2012–2014 Salvadoran gang truce

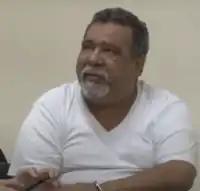
Mijango in 2023.

After his arrest Mijango stated, "there was a peace process [...] it pains me that those who are being judged are people who only wanted to contribute to a solution to a problem that is the most serious in the country". Blackwell criticized the arrests being made, stating, "it's all political, there is no logic or rational reason for this [...] [Meléndez is] playing into the hands of the political discussion: 'more police, less crime, eliminating the scourge and the more we kill, the better,' [...] that unfortunately is more popular than building community centers and community policing and focused deterrence as a strategy". Mijango stood trial in August 2017 in the so-called "Truce Trial" but was acquitted as the court ruled that he was "merely following orders". He was acquitted for a second time in May 2019 after prosecutors appealed the case. He was, however, sentenced to 13 years imprisonment in 2018 for conspiring with gang members to extort a food production and distribution company. Mijango died on 28 August 2023 while imprisoned.